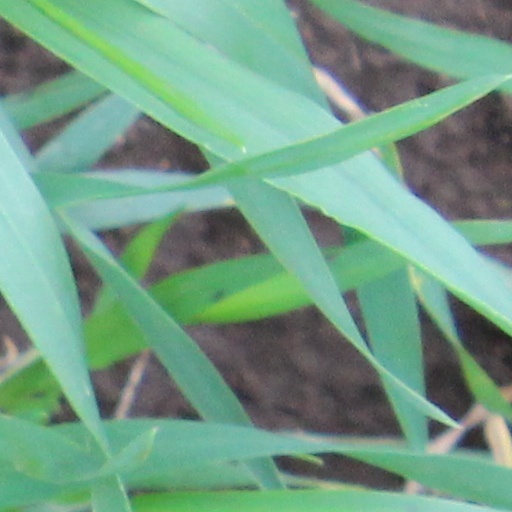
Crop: wheat